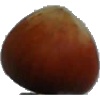
Label: nut_forest